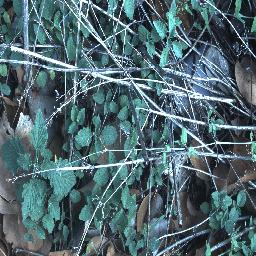
Label: negative